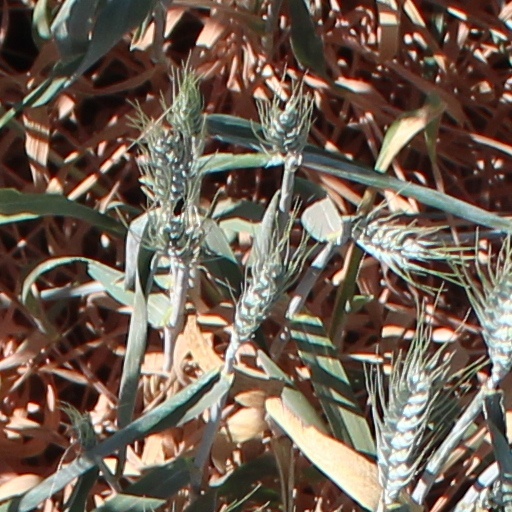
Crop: wheat